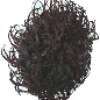
Label: Rambutan 1